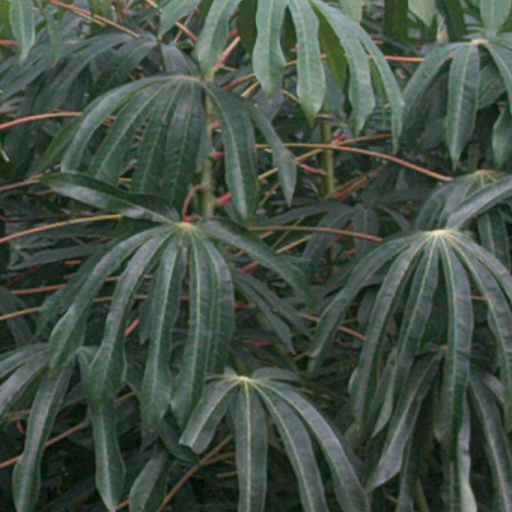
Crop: cassava